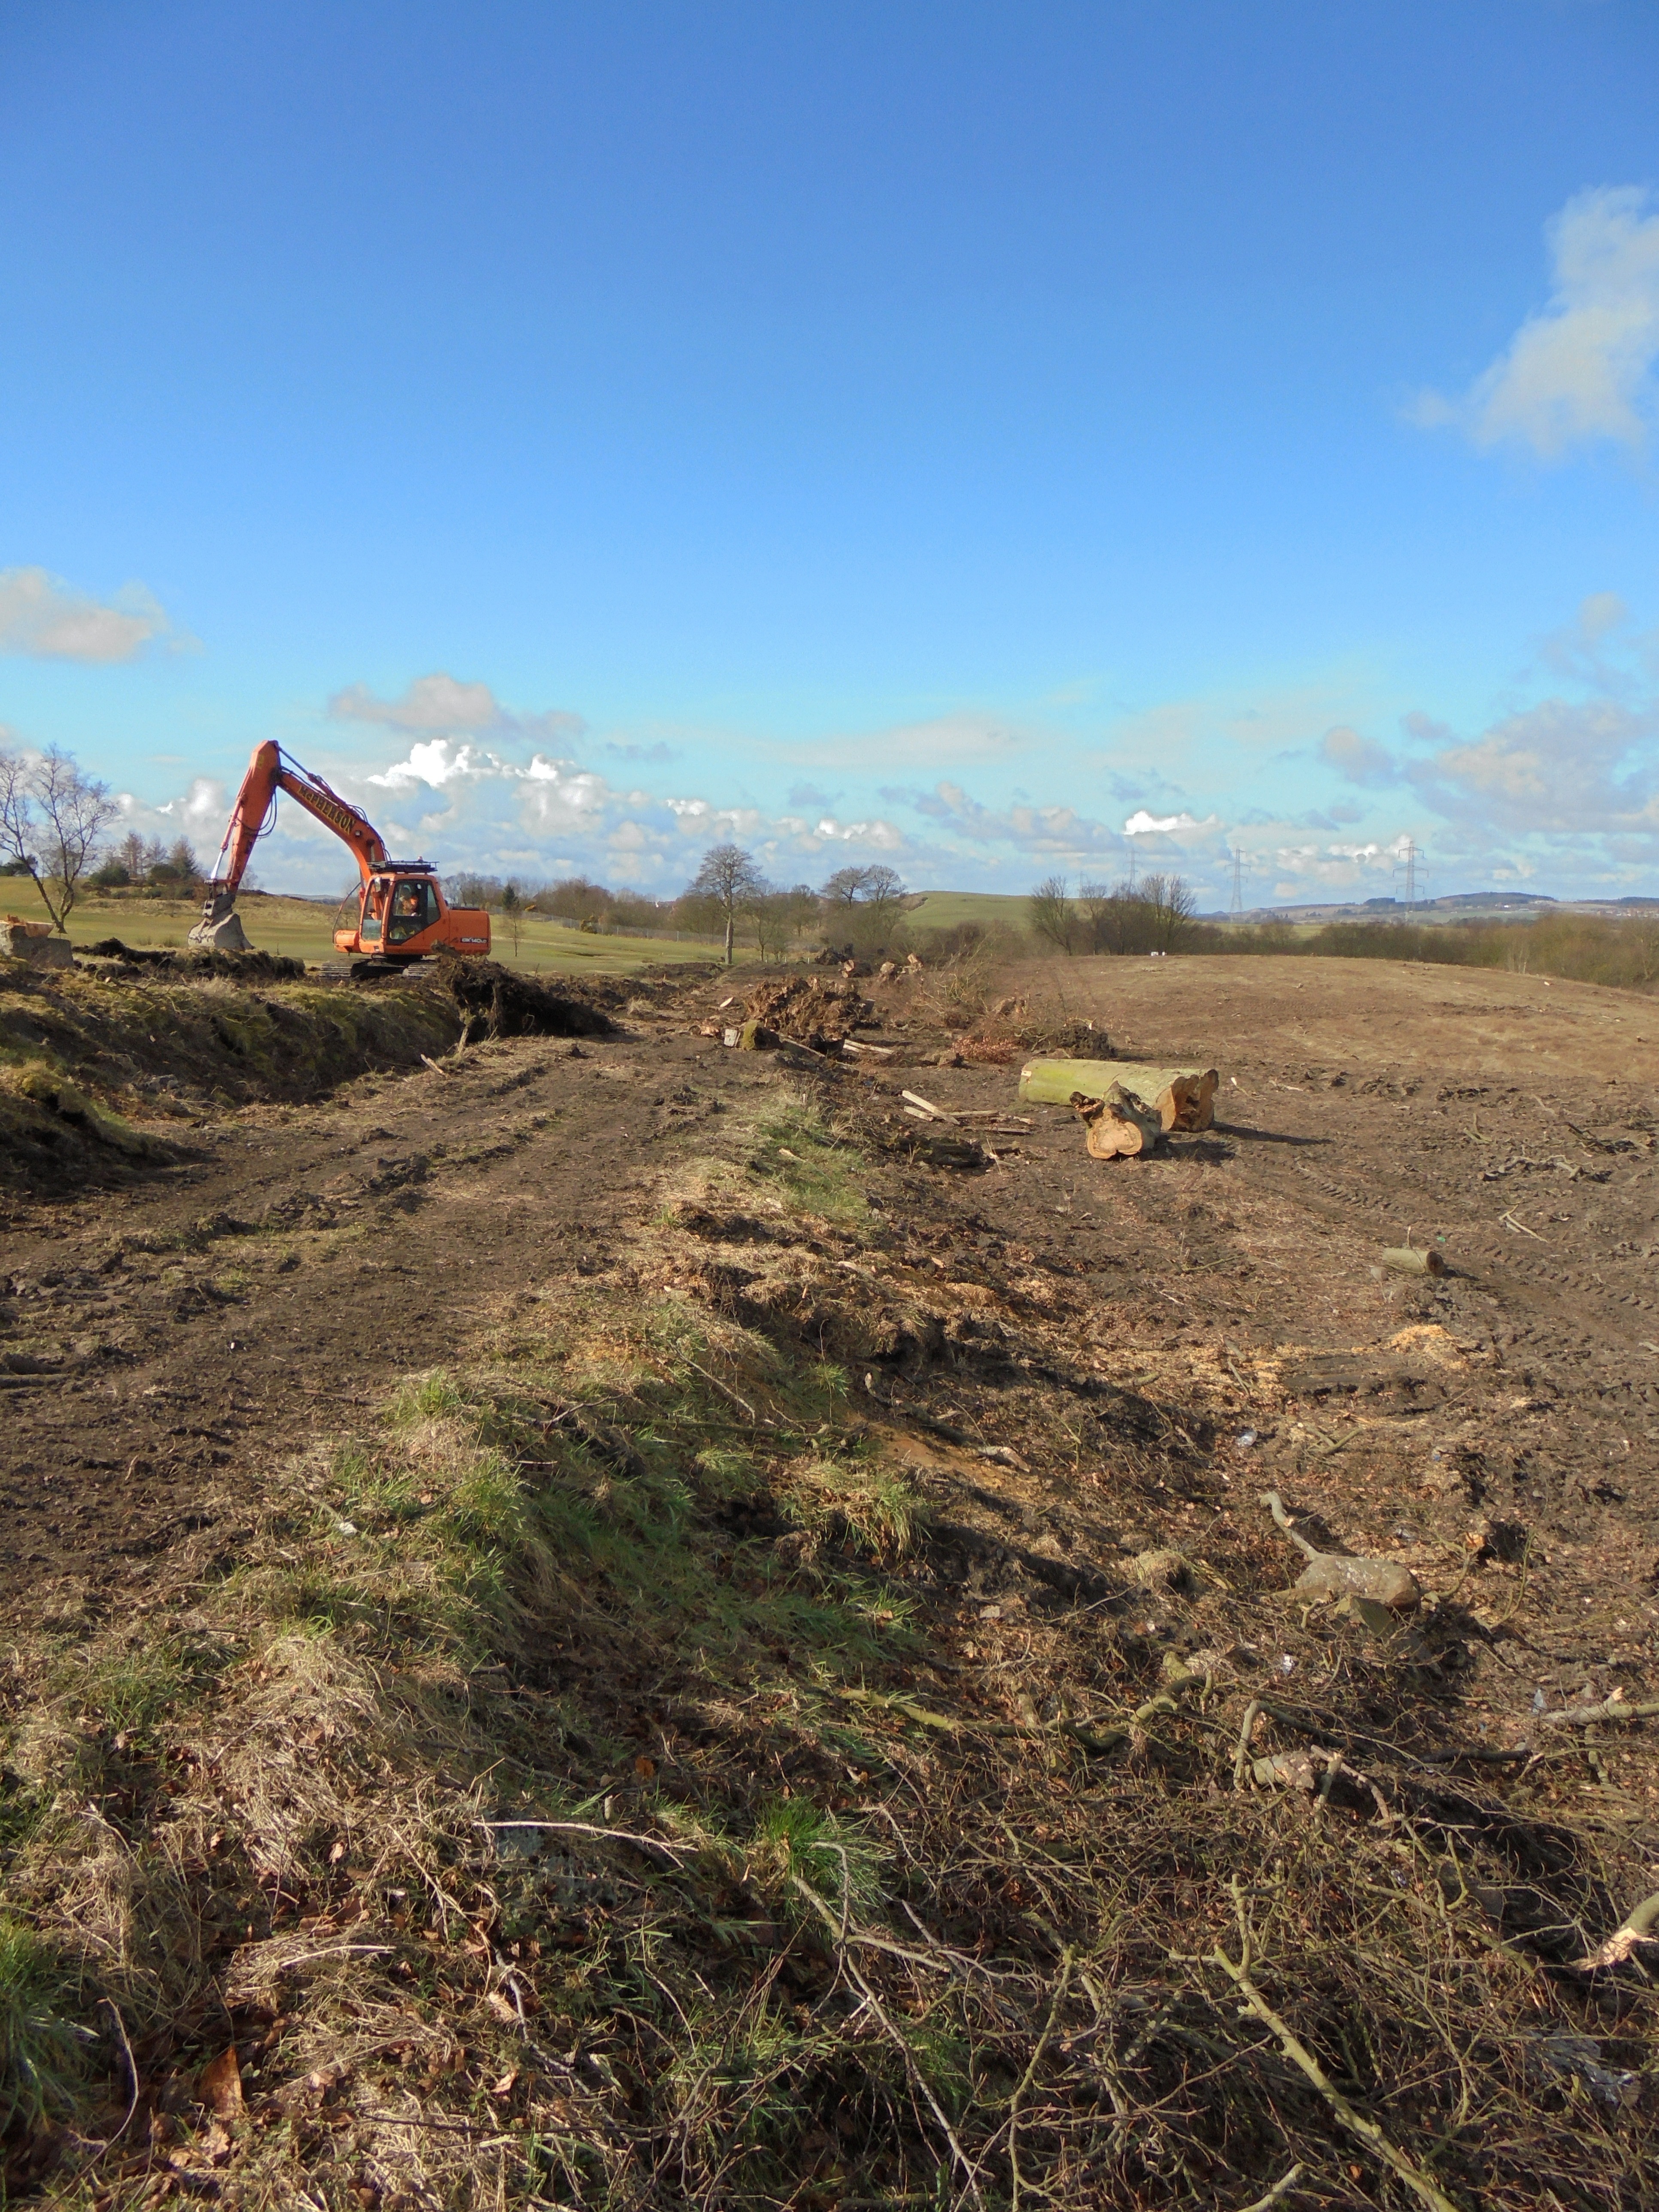
mountain, trail, field, prairie, adventure, construction, vehicle, soil, machinery, industry, ridge, geology, digger, plateau, works, rural area, tree felling, natural environment, geological phenomenon, jcb